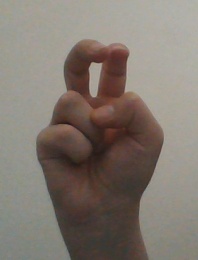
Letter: toot